Tlaxcala (city)

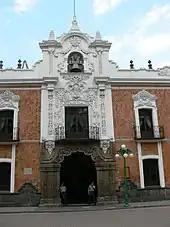
City Hall façade

The city is the governing authority for itself and fifteen other communities, forming a territory of . It is located in the south of the state, where most of the population is concentrated. It borders the municipalities of Totolac, Apetatitlán de Antonio Carvajal, Tepeyanco, Tetlatlahuca, San Damián Texoloc, San Jerónimo Zacualpan, Chiautempan, La Magdalena Tlaltelulco, Santa Isabel Xiloxoxtla and Panotla. The municipal government consists of a municipal president, an officer called a "síndico" and seven representatives called "regidores".